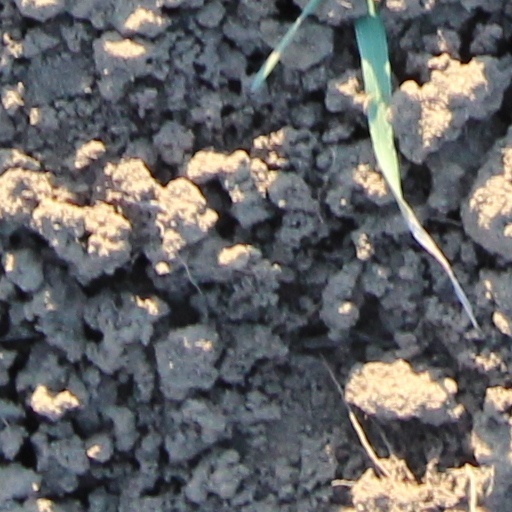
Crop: wheat